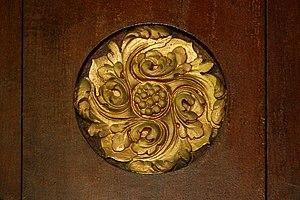
Belgique - Brabant wallon - Église de Court-Saint-Étienne
L'église Saint-Étienne est une église de style classique d'origine romane située sur le territoire de la commune belge de Court-Saint-Étienne, dans la province du Brabant wallon.